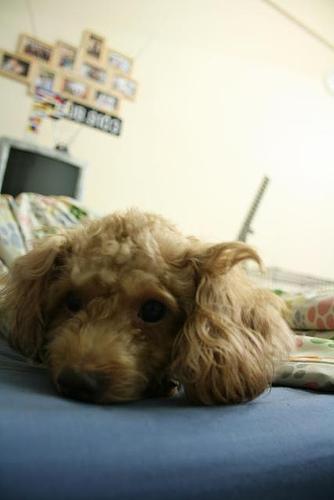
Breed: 2925-n000114-toy_poodle